CJ van der Linde

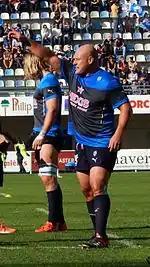
CJ van der Linde (Montpellier, 2015)

Van der Linde joined prior to the 2015–16 Top 14 season on a two-year contract. He made just four appearances for Montpellier before tearing a bicep, which resulted in his decision to retire from playing rugby. However, he stayed on at Montpellier, where he joined the coaching staff by becoming the scrum coach.